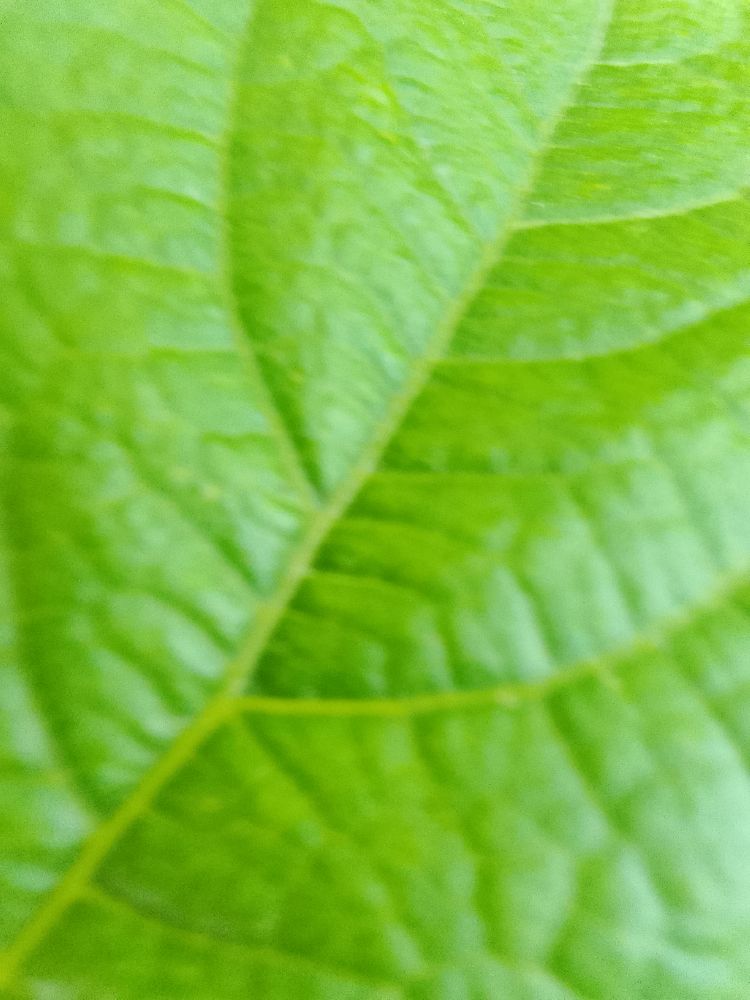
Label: healthy